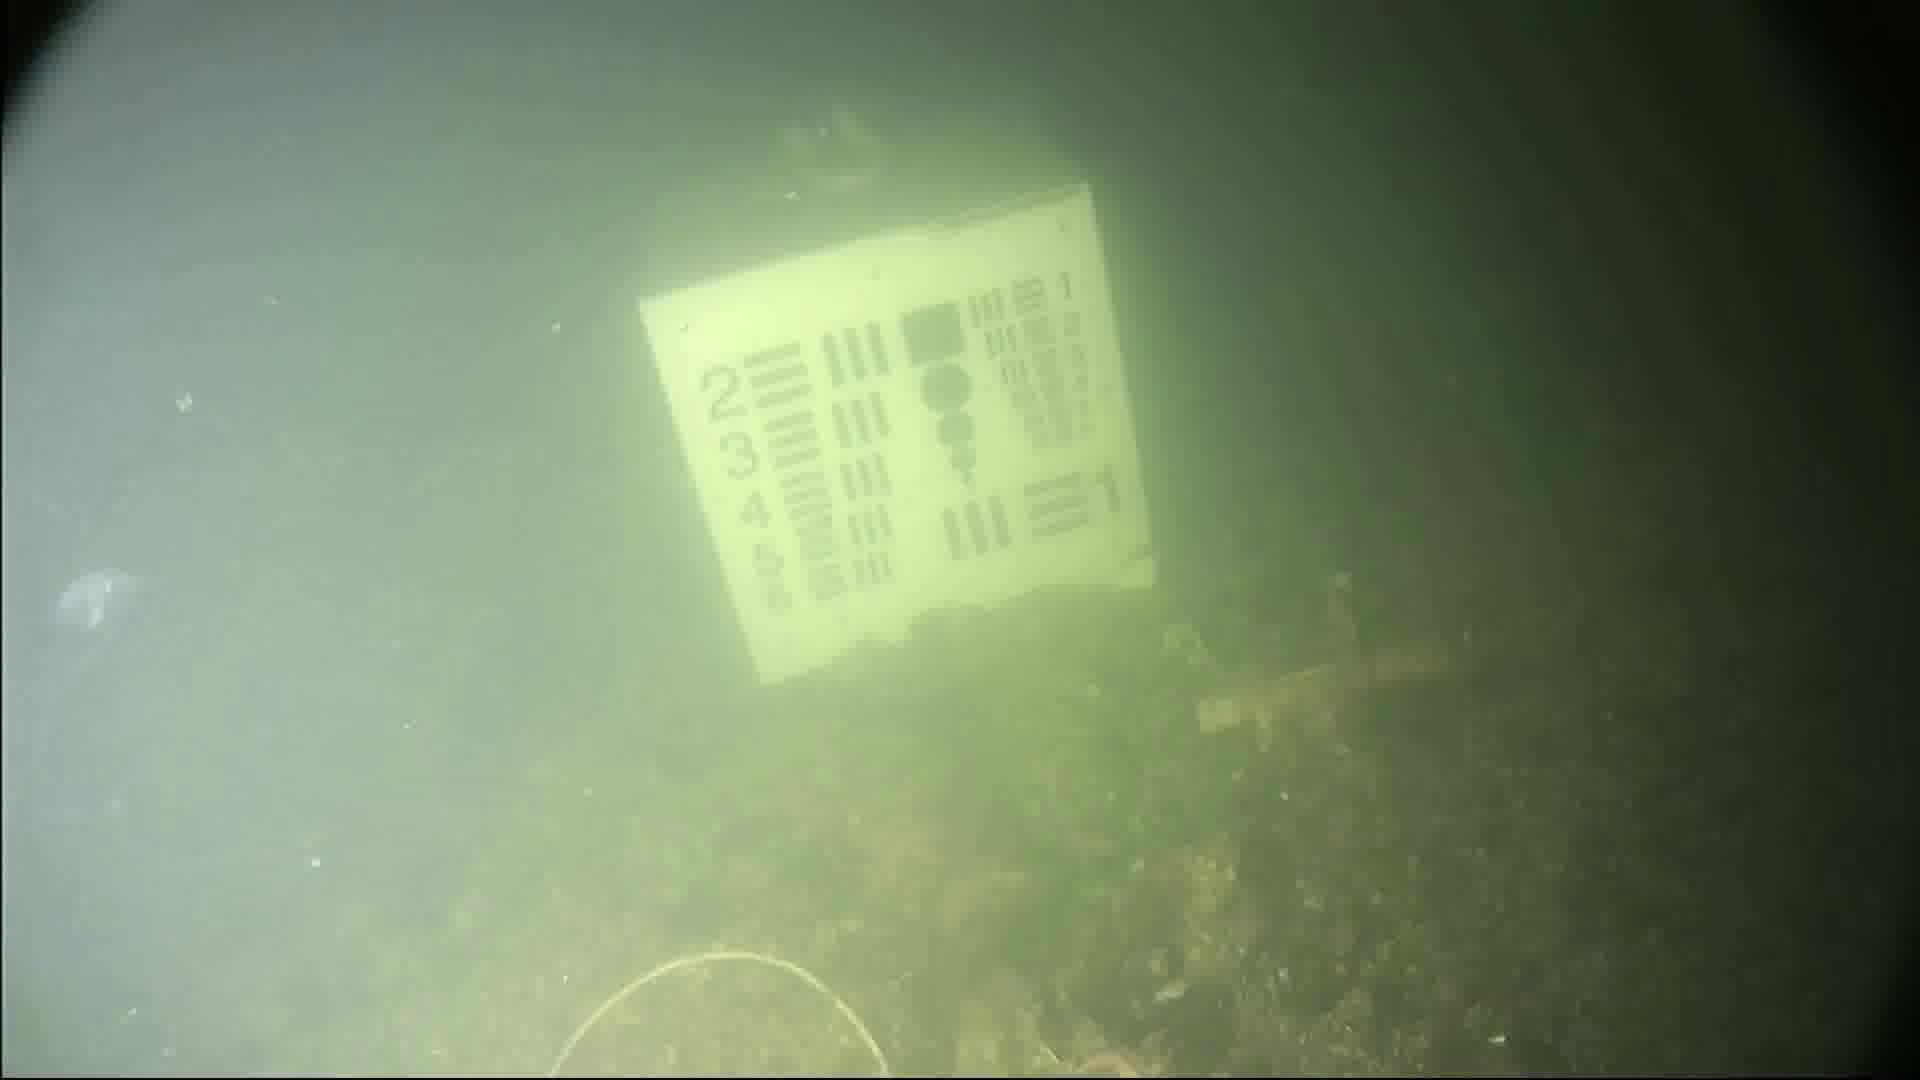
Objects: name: jellyfish